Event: Nepal Earthquake
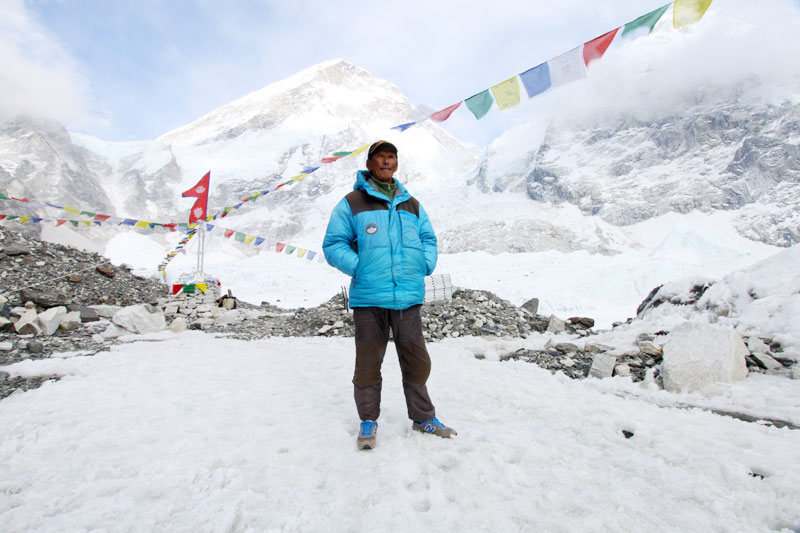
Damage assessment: no_damage